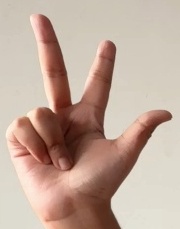
ASL sign: 3